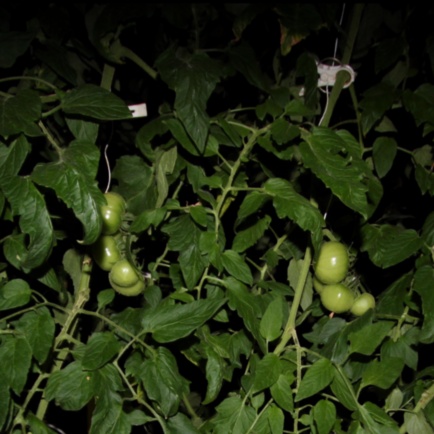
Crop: tomato